Indo-Pakistani war of 1971

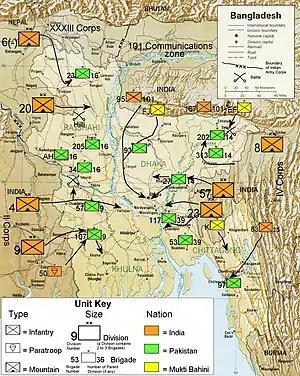
An illustration showing military units and troop movements during operations in the Eastern sector of the war.

Before the official declaration of war between the two countries, Indian army had already been attacking the territory along the border with East Pakistan. This served the purpose of confusing Lt Gen Amir Niazi, the Martial Law Administrator of East Pakistan. These battles fought before the official declaration of war included the Battle of Dhalai, Garibpur and Hilli.